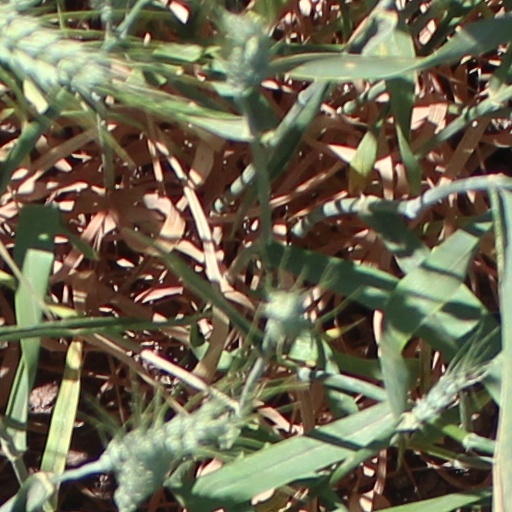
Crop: wheat